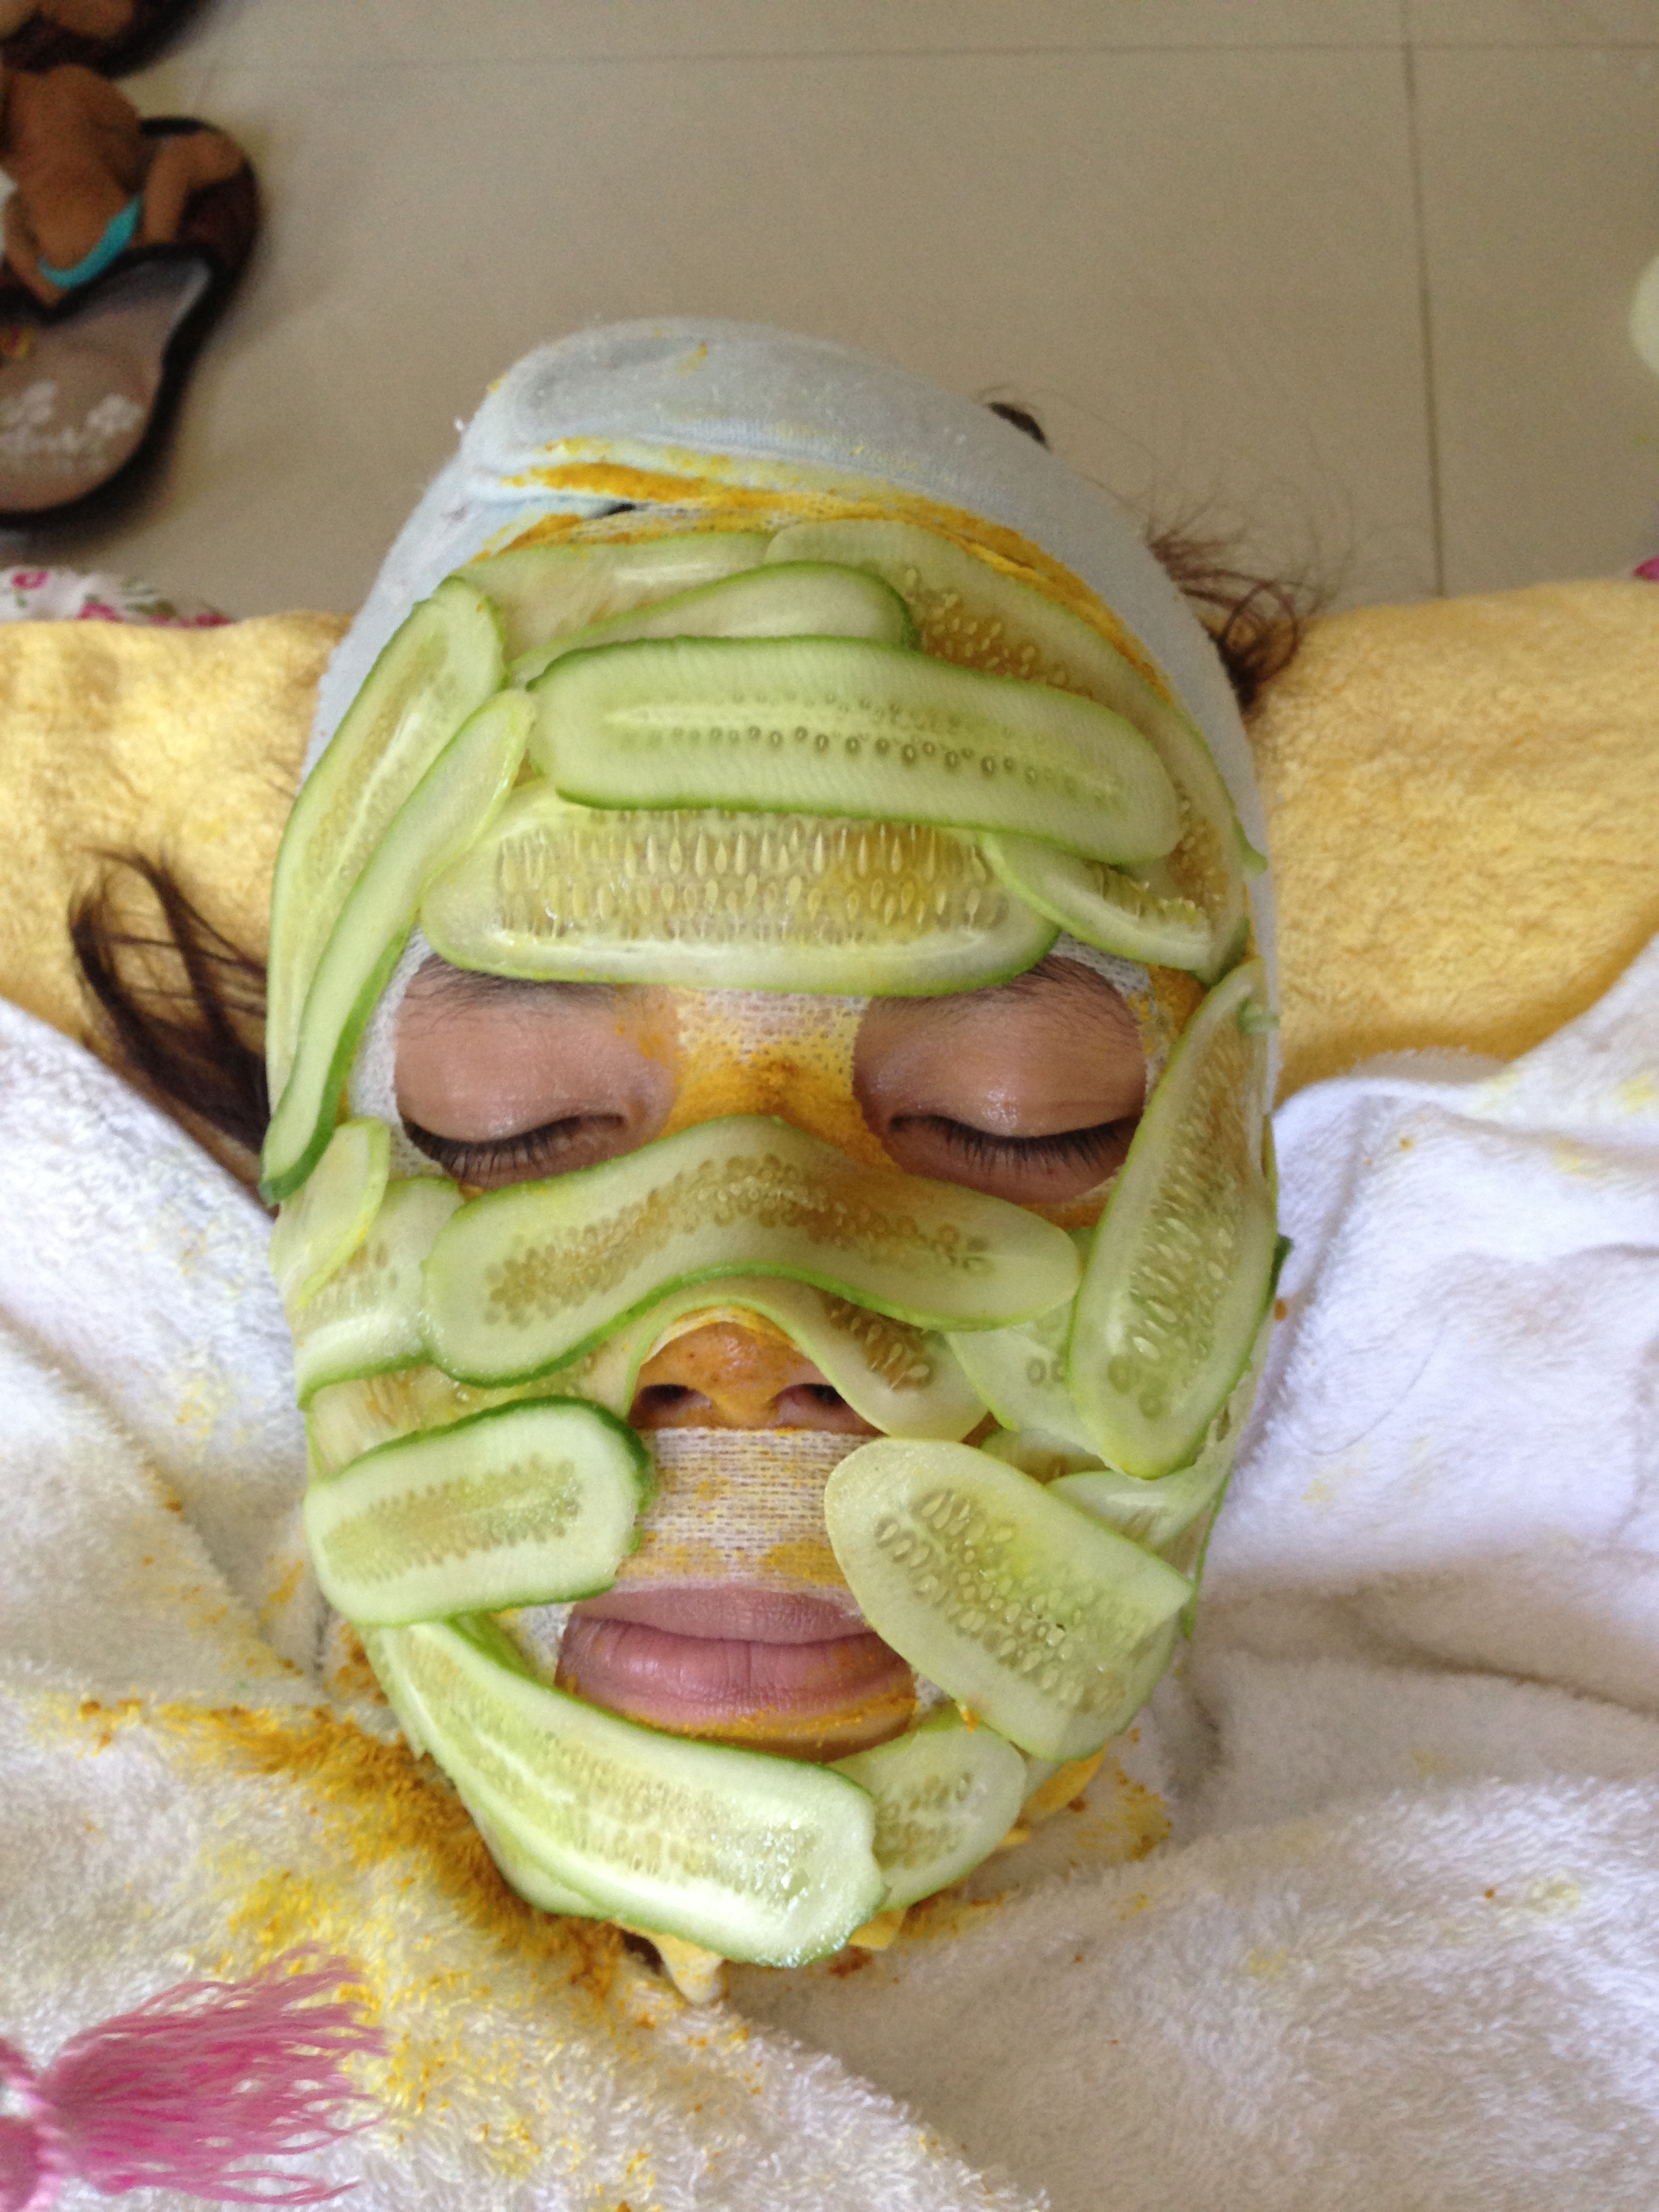
fruit, dish, food, produce, vegetable, clothing, head, cucumber, skin, carving, costume, cucumber facial, facial treatment